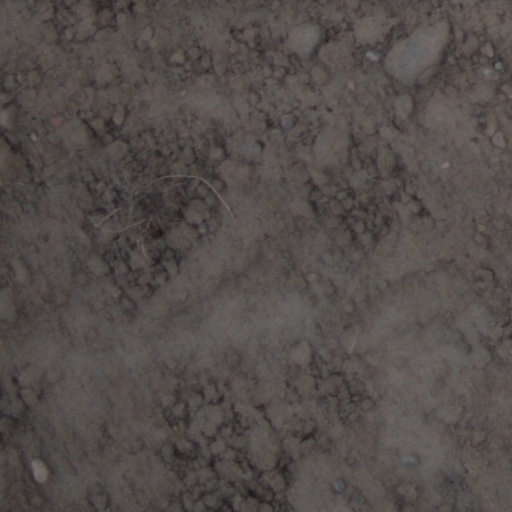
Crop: wheat